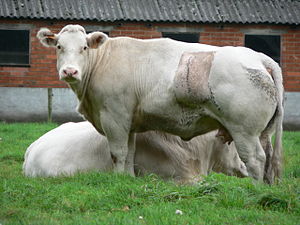
Dansk Blåkvæg
Belgisk Blåhvid ko med synligt arvæv fra kejsersnit
Dansk Blåkvæg eller internationalt Belgisk Blåhvid er en kødkvægsrace, der stammer fra Belgien. På fransk kaldes kvæget for Race de la Moyenne et Haute Belgique eller mere almindeligt Blanc Bleu Belge. På engelsk kaldes det for Belgian Blue. Belgisk Blåhvid er ekstremt mager, hyper-skulpturel og har dobbeltmuskulatur. Dobbeltmuskulaturen skyldes en naturligt opstået genmutation, som kaldes for myostatin, den giver en markant forøgelse af antallet af muskelfibre.